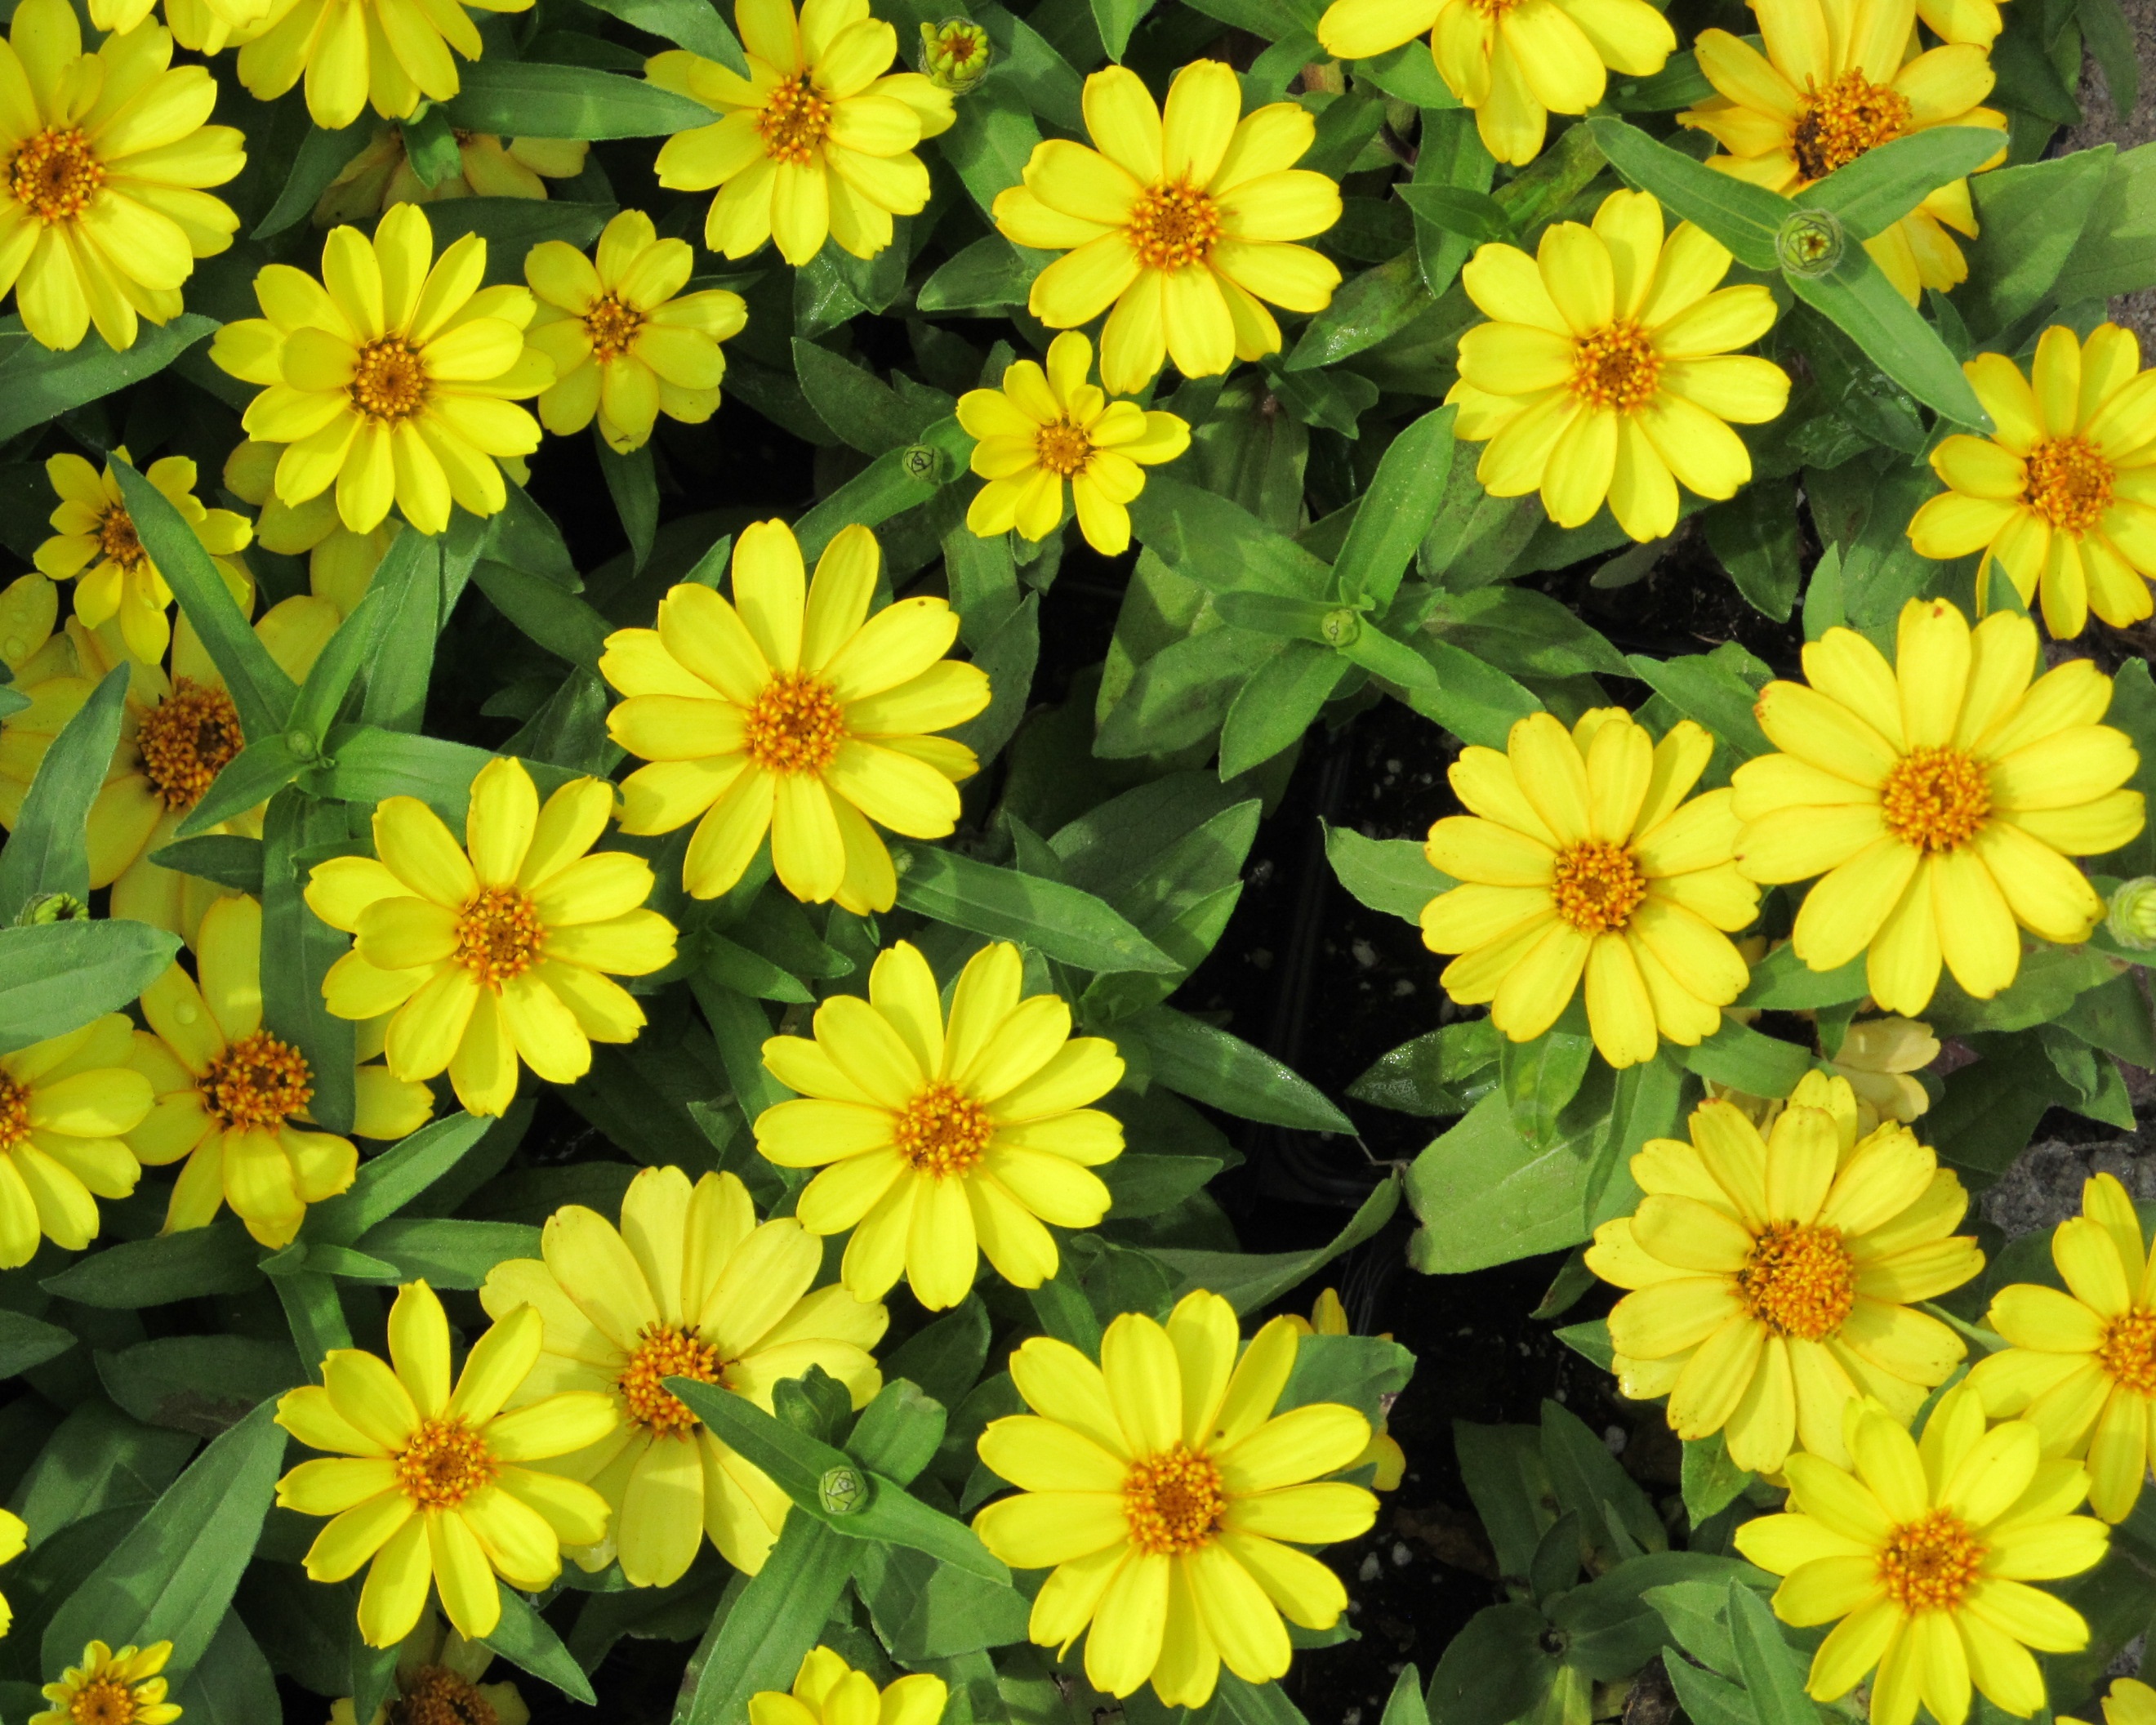
blossom, plant, flower, petal, floral, daisy, orange, herb, color, colorful, yellow, blanket, wildflower, bright, beauty, beautiful, flowering plant, daisy family, calendula, sulfur cosmos, bedding, bedding plant, oxeye daisy, annual plant, land plant, chamaemelum nobile, marguerite daisy, tanacetum parthenium, chrysanths, sundancer daisies, sundancer